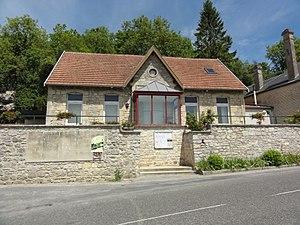
Paissy (Aisne) mairie
Paissy est une commune française située dans le département de l'Aisne, en région Hauts-de-France.